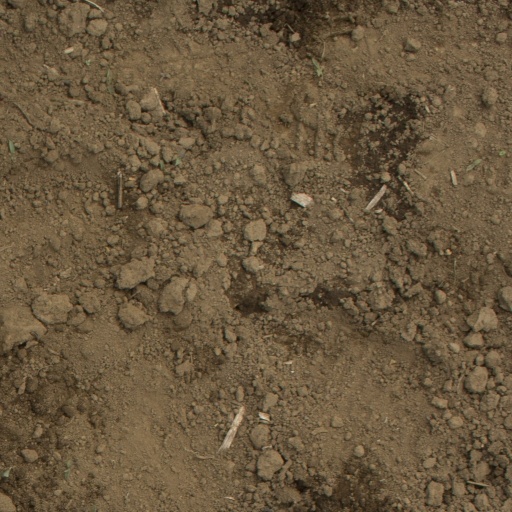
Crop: Jerusalem artichoke